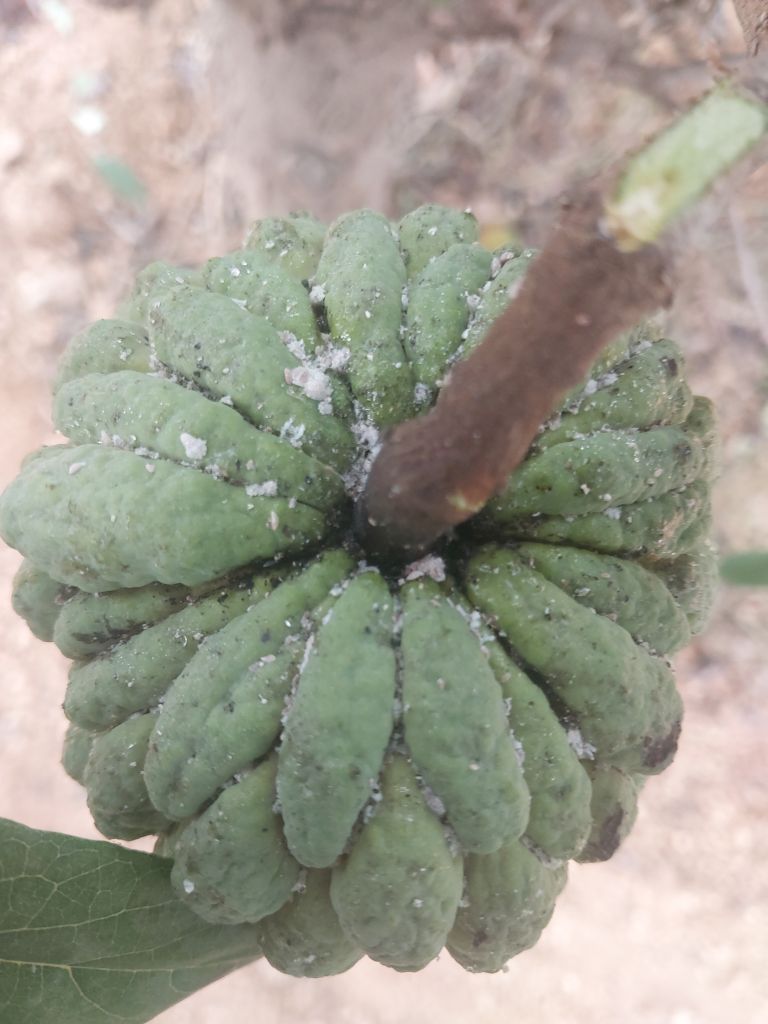
Disease label: Blank Canker